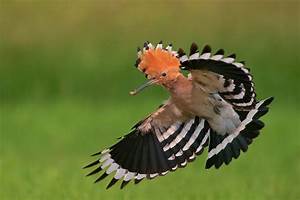
Label: farfalla